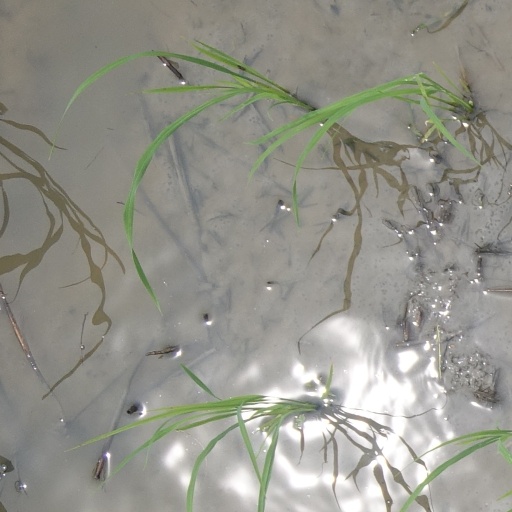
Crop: rice